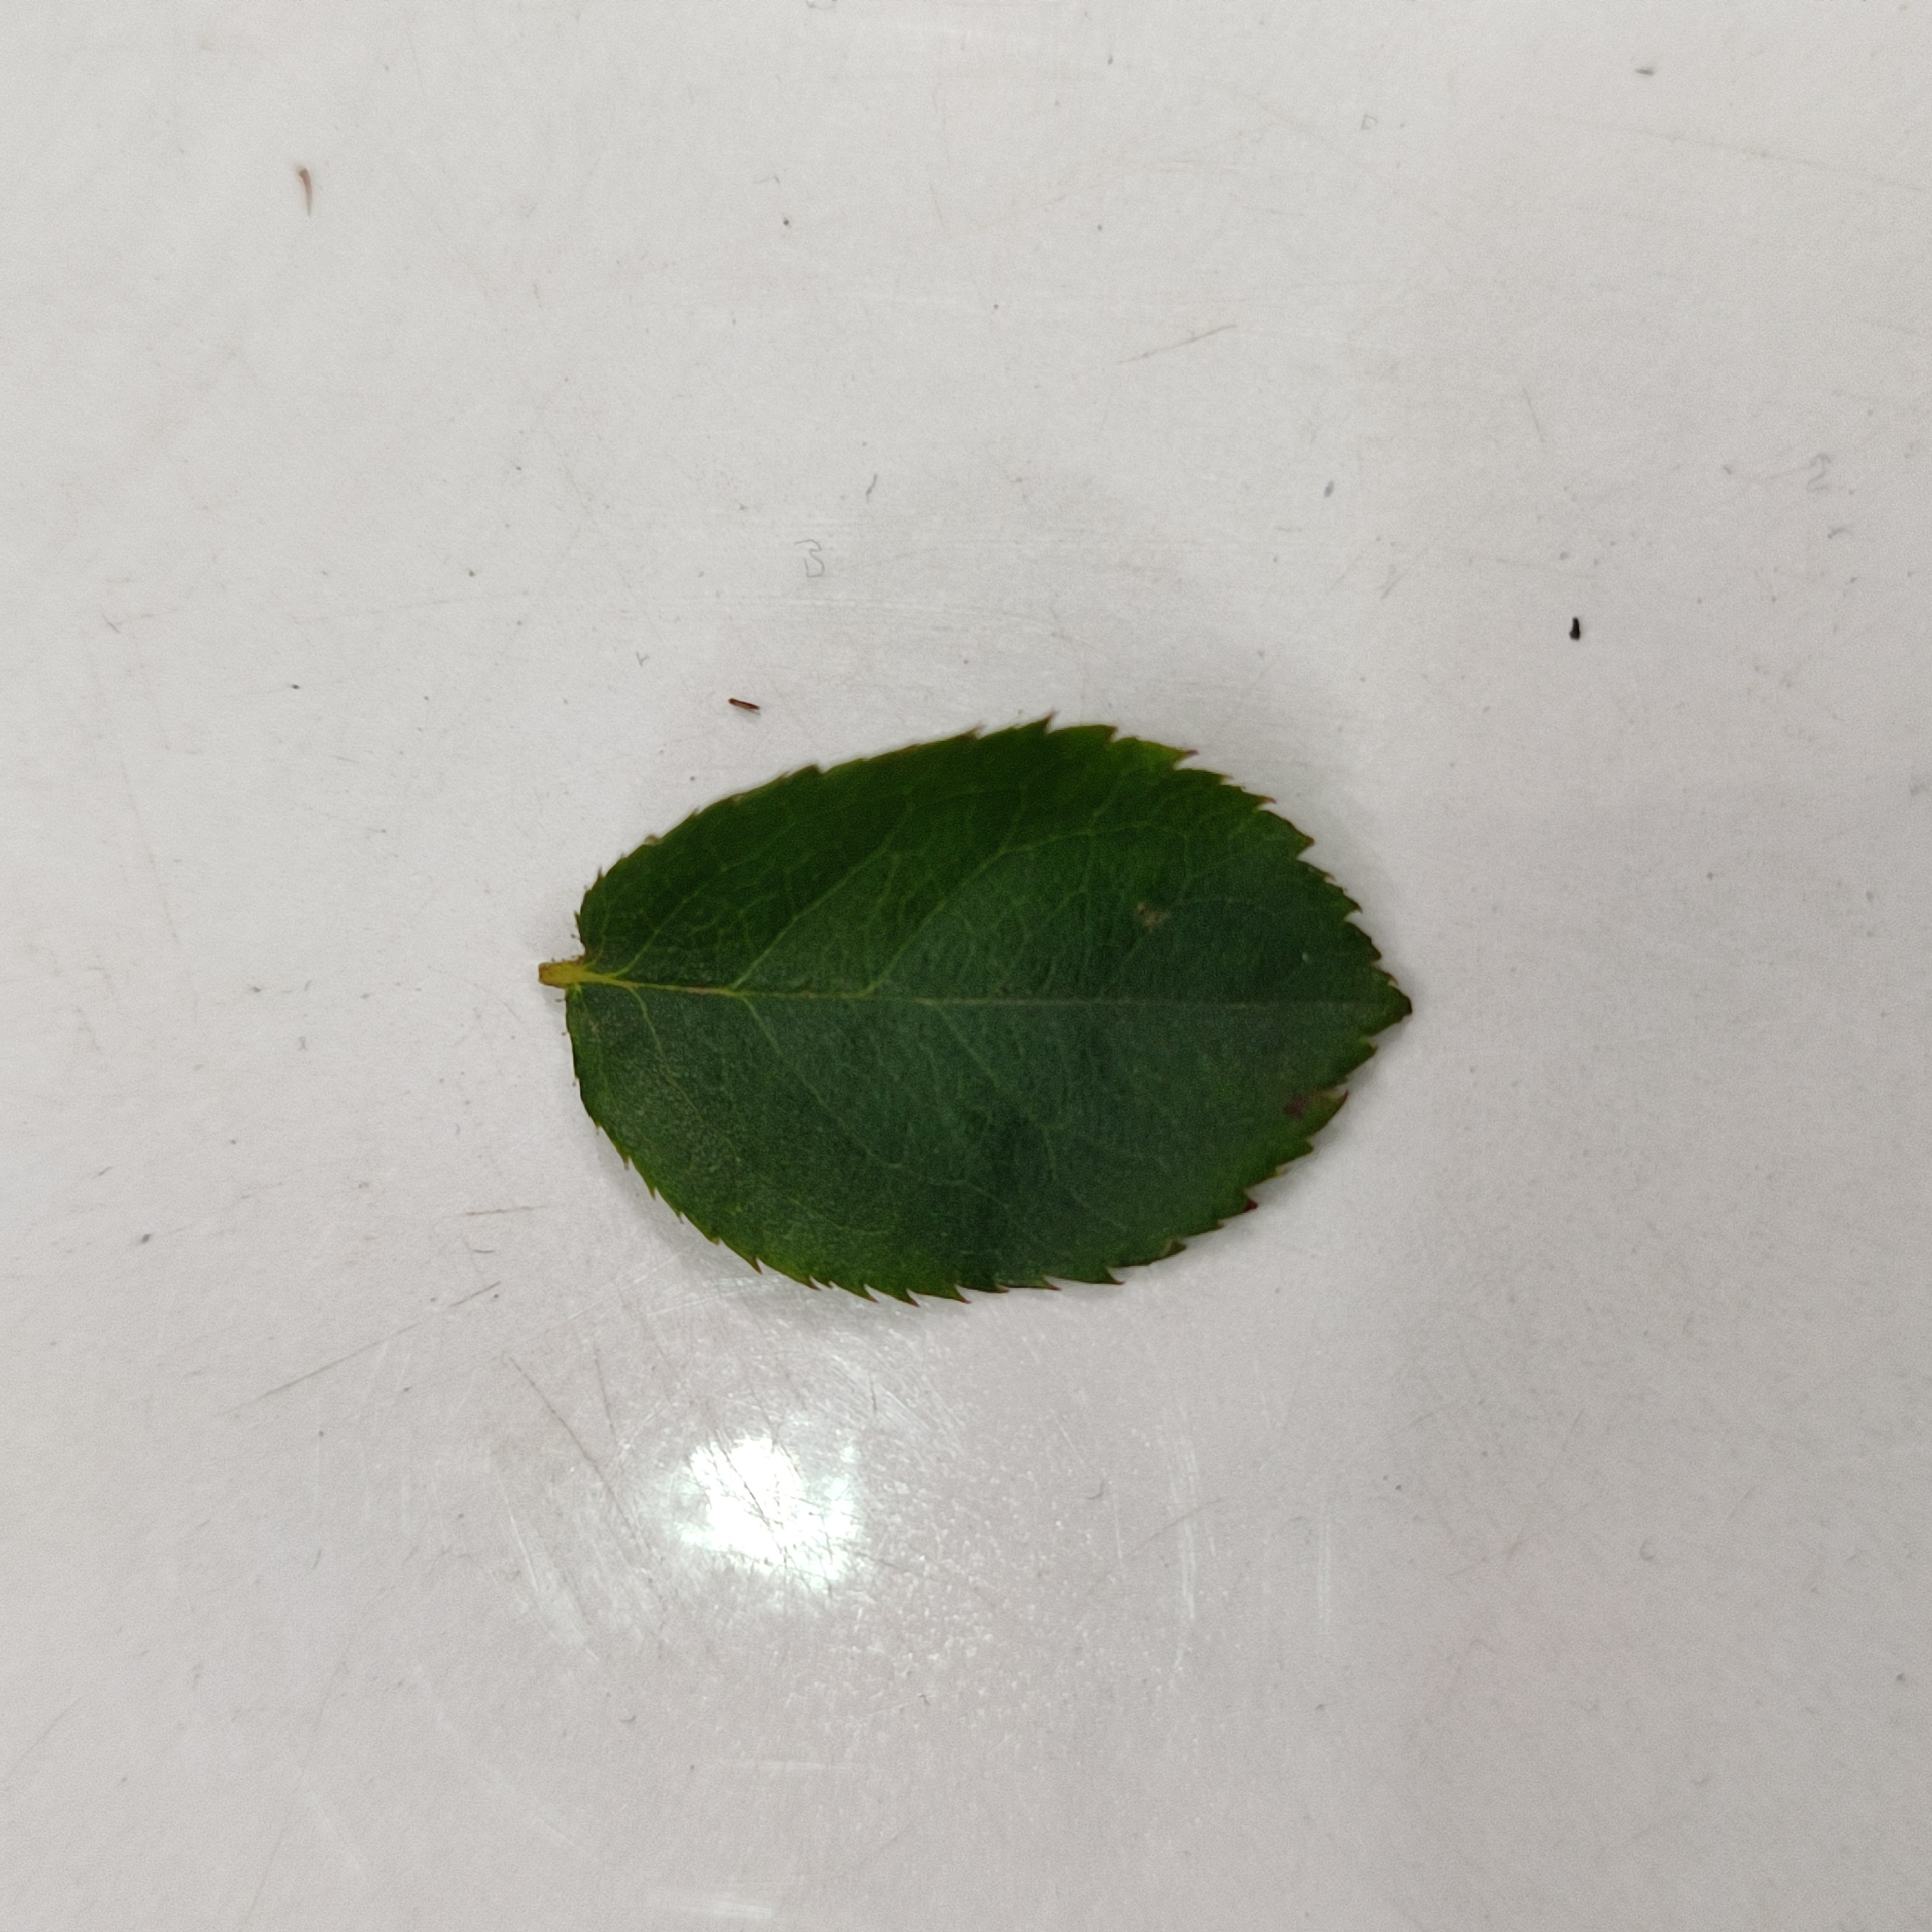
Label: Healthy Leaf